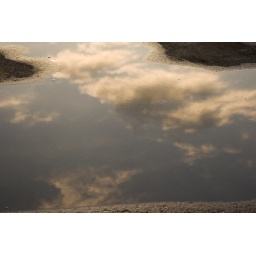
clouds in the pavement